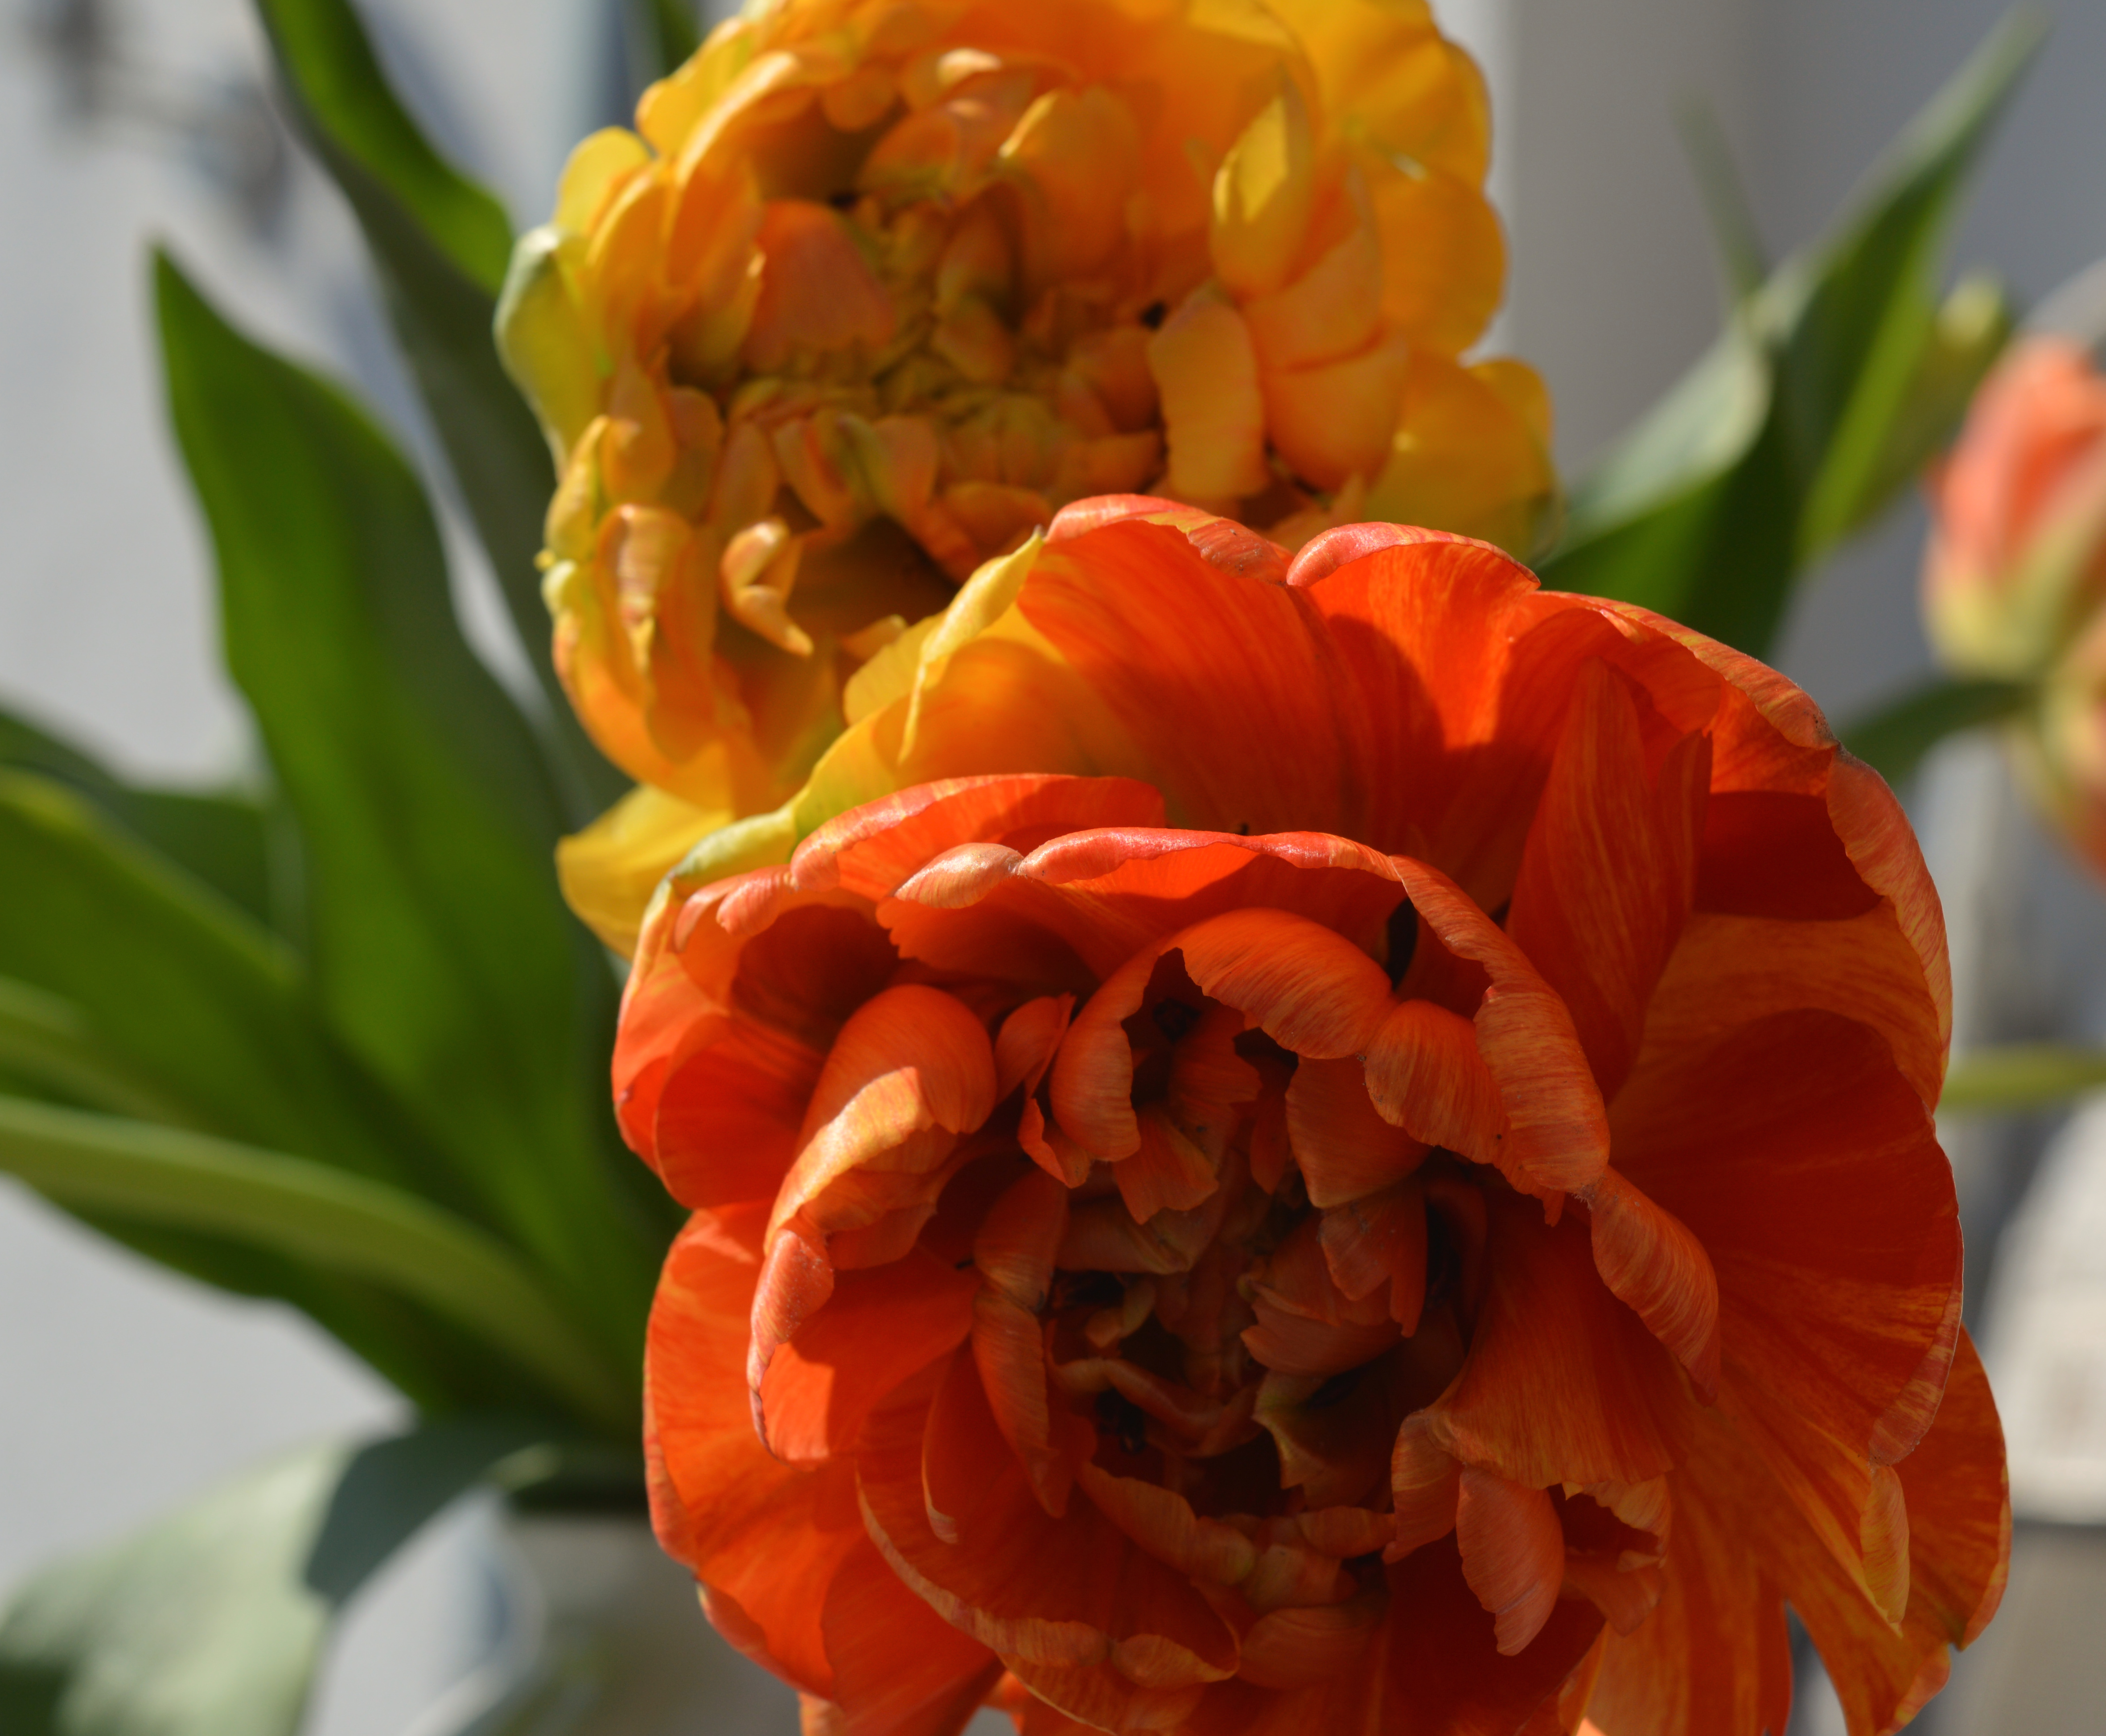
tulip, flower, spring, nature, garden, bloom, floral, background, blooming, orange, petals, bright, beautiful, plants, macro, petal, plant, flowering plant, cut flowers, persian buttercup, english marigold, annual plant, perennial plant